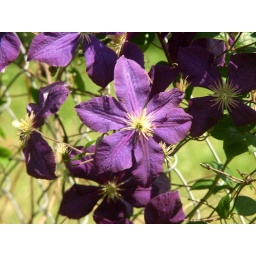
2007 vine running flowers in our backyard